Halifax Town Hall

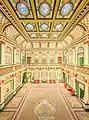
Victoria Hall: a glass-roofed atrium

The building is detached and built of sandstone in the classical style, with a tower and steeple at the corner. There is a rusticated basement and two storeys above with arcades, columns and arches. Around the top of the walls there is a balustrade with finials. There is a metal roof with skylights. The steeple is 180 feet high, metal-covered and decorated by John Thomas with statues representing the four continents. The entrance has a porch with an arch and balustrade with ball finials. The other entrances on the west side have old iron lamp standards and new lanterns, and one has an iron balustrade. This building should be understood in the context of the whole group of buildings in Crossley Street, which are all listed.